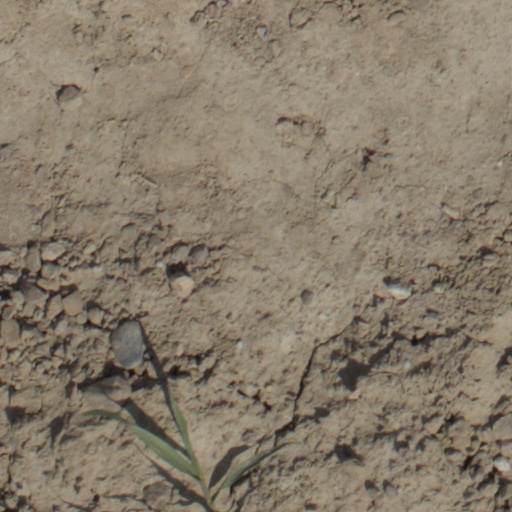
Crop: wheat